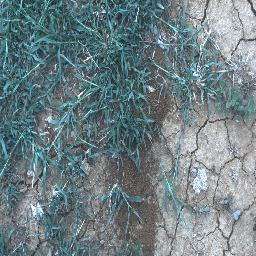
Label: negative